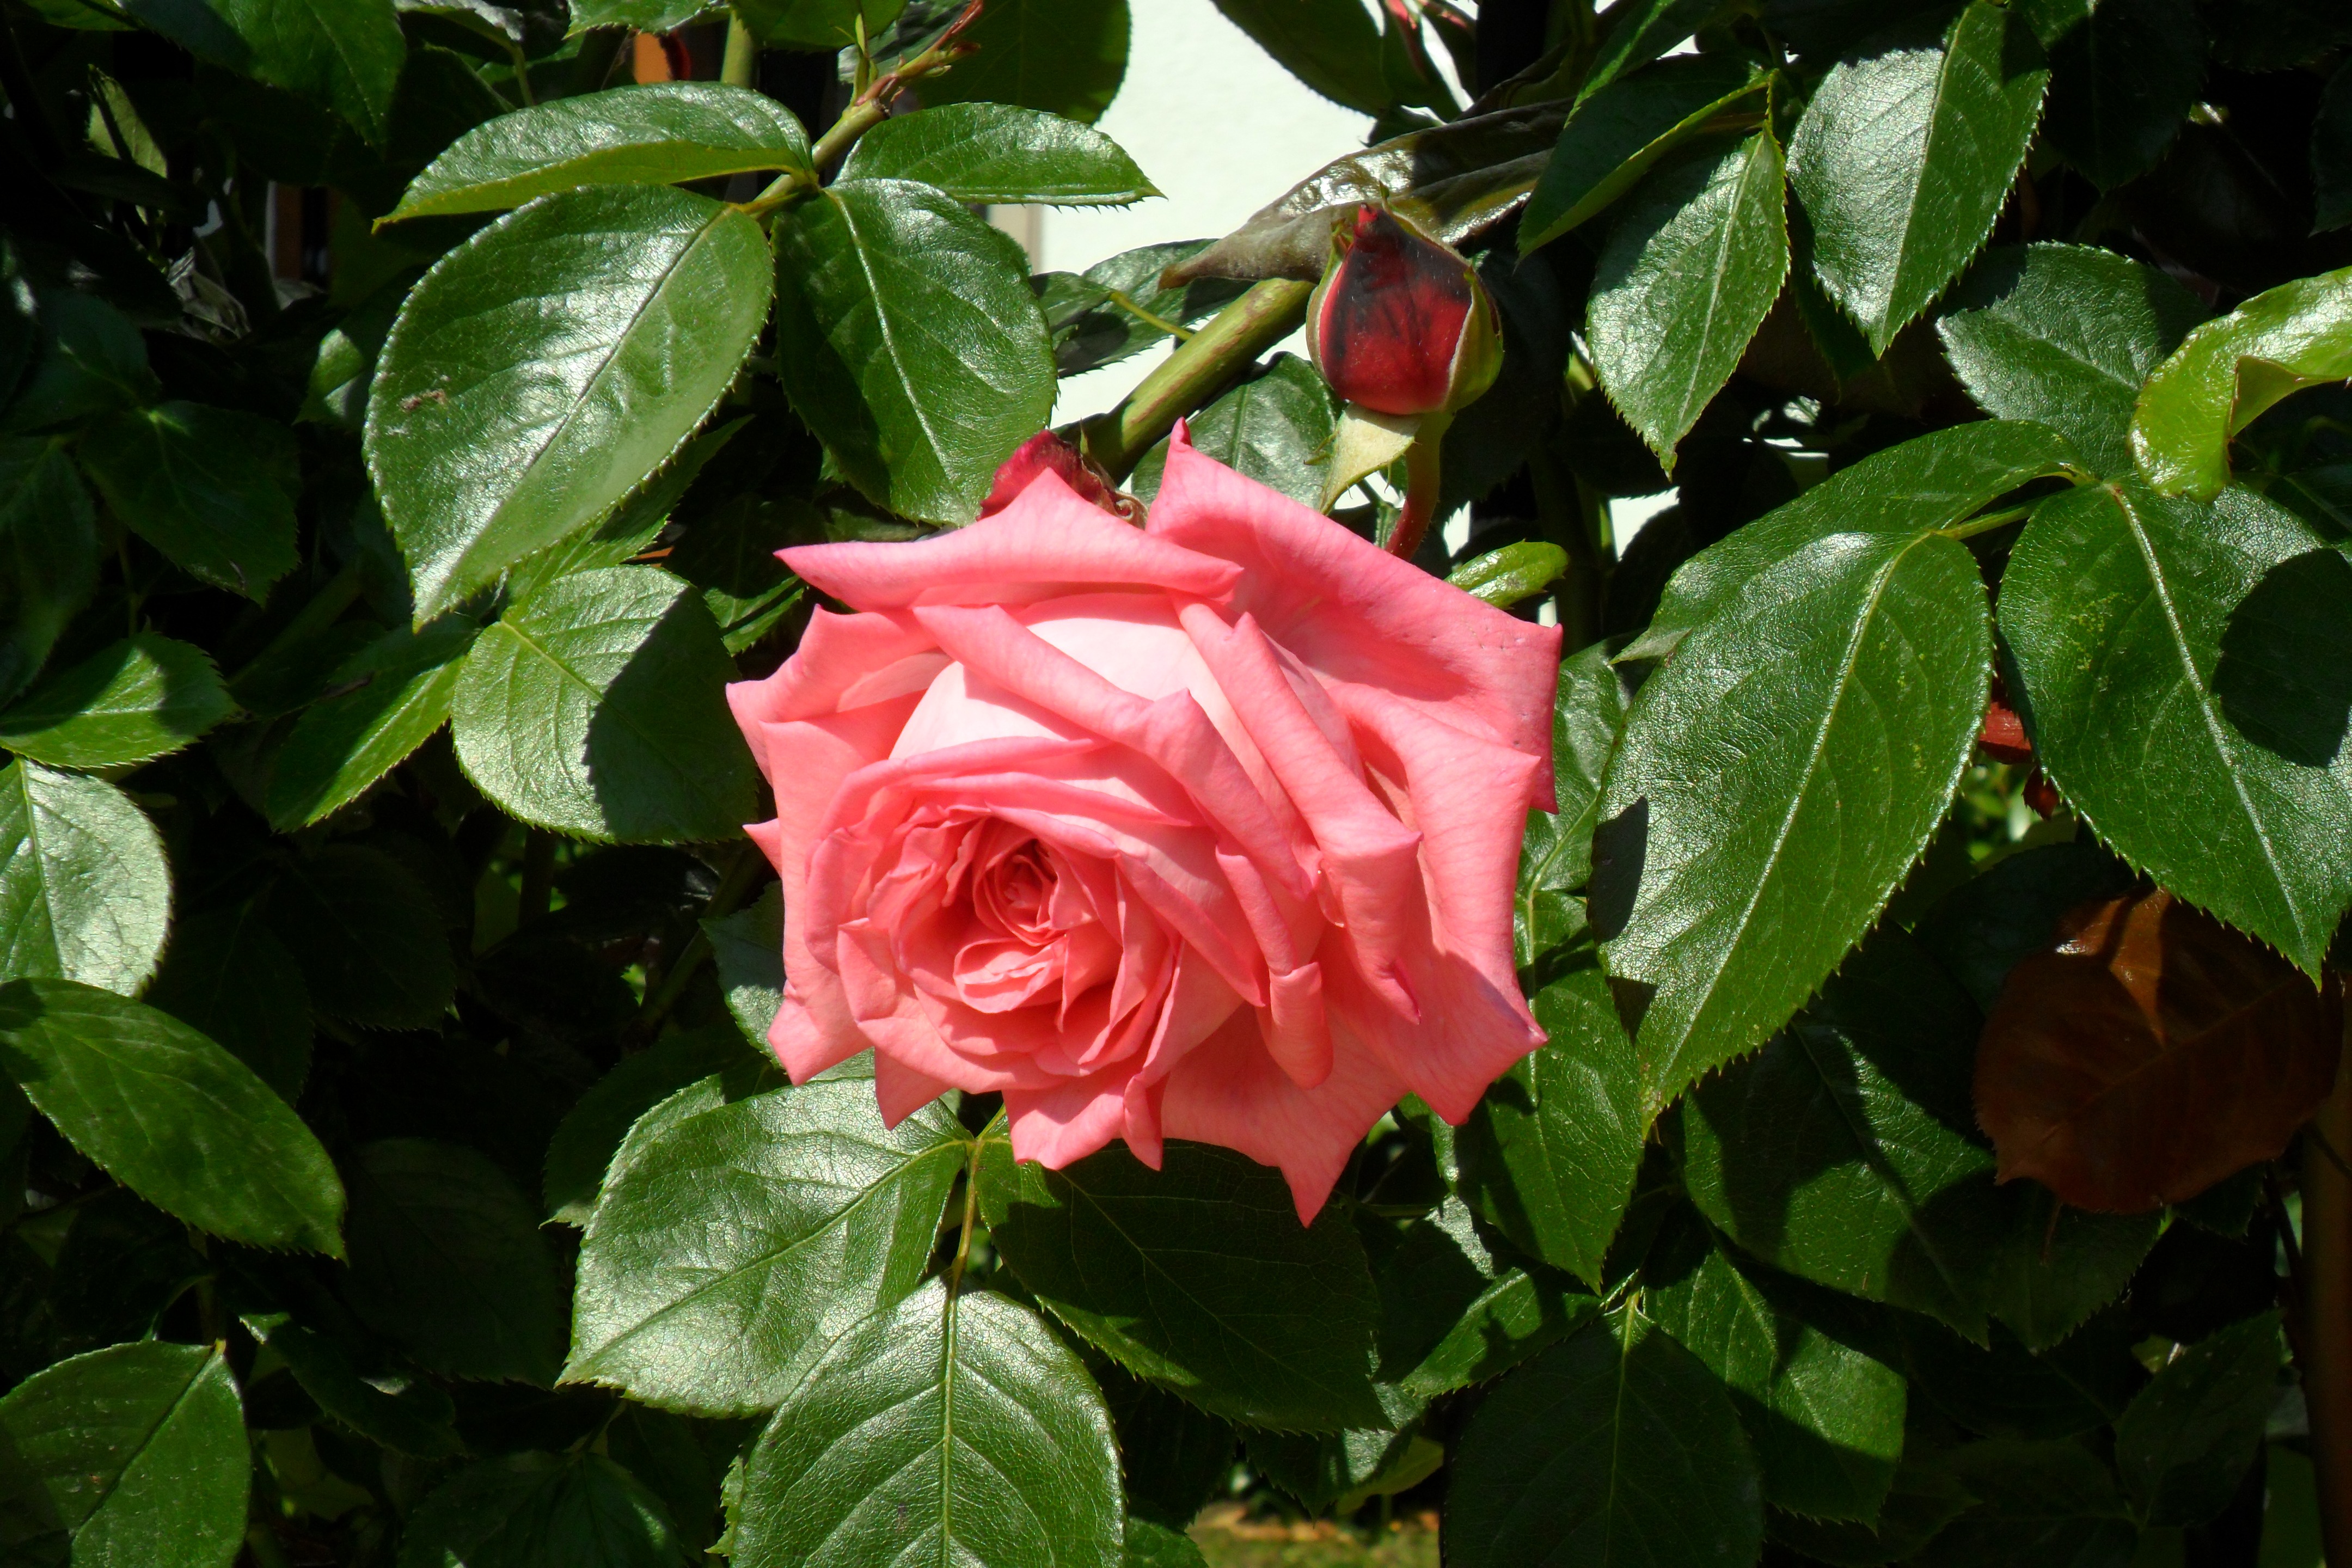
plant, flower, rose, botany, flora, red rose, shrub, bulgaria, flowering plant, garden roses, rose family, land plant, rose order